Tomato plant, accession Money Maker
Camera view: bottom (45 deg); turntable rotation: 90 degrees
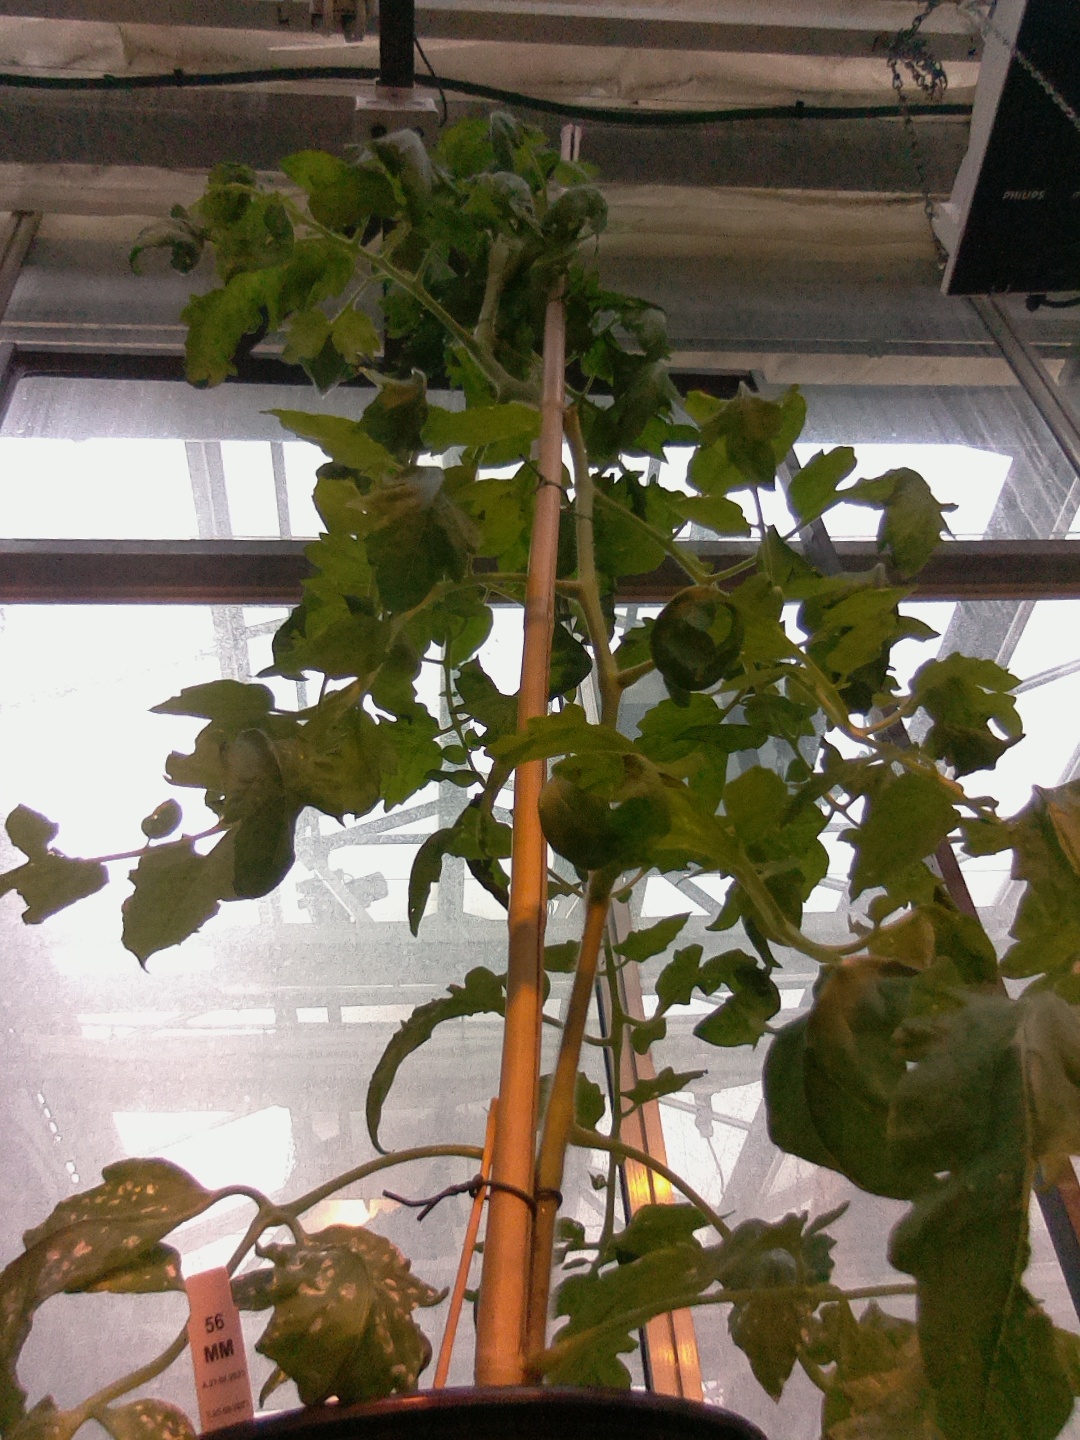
BBCH growth stage 56: 6 inflorescences visible